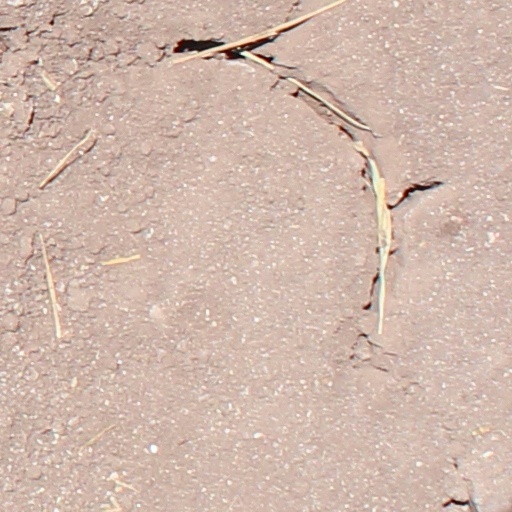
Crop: wheat